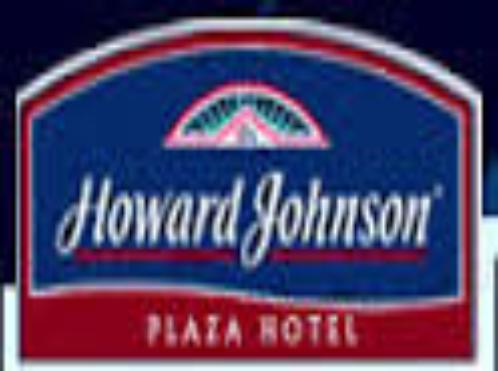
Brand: Howard Johnson's
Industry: Others